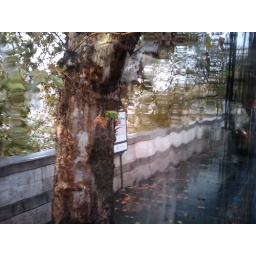
Looking out the tour bus window at the end of our time in Rome. I thought the distortion of the water was pretty.